Rita Kőbán

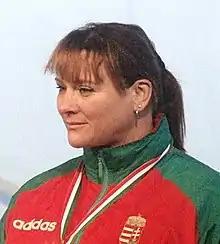

Rita Kőbán (born 10 April 1965) is a Hungarian canoe sprinter. She competed at the 1988, 1992, 1996 and 2000 Olympics and won six medals, with two golds (1992: K-4 500 m, 1996: K-1 500 m), three silvers (1988: K-4 500 m, 1992: K-1 500 m, 2000: K-4 500 m), and one bronze (1992: K-2 500 m).